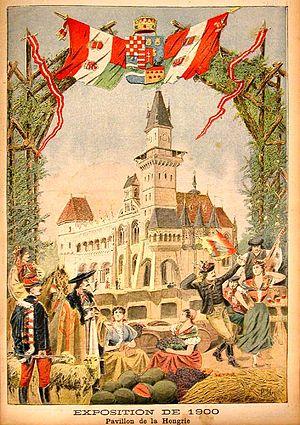
Exposition Universelle 1900 Paris - Pavillon de la Hongrie, avec à gauche reproduction de la façade du Palais Rákóczi. Illustration „Le Petit Journal. Supplément illustré.” (Paris, mars 1900)
L'Exposition universelle de 1900 ou L'Exposition de Paris 1900 est la cinquième exposition universelle organisée à Paris après celle de 1855, celle de 1867, celle de 1878 et celle de 1889.
La noblesse de Hongrie fut la classe dirigeante de la Hongrie du Moyen Âge jusqu'à la chute du Royaume de Hongrie en 1946, avec toutefois une certaine perte d'influence après 1918. La noblesse et les titres sont abolis en Hongrie par le statut IV de 1947.
Le palais Rákóczi est un palais de style Renaissance. Il est situé à Prešov en actuelle Slovaquie, au 86 de la rue Hlavnej.